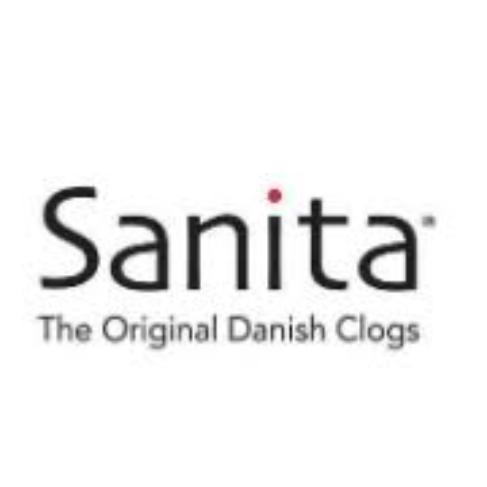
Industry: Clothes